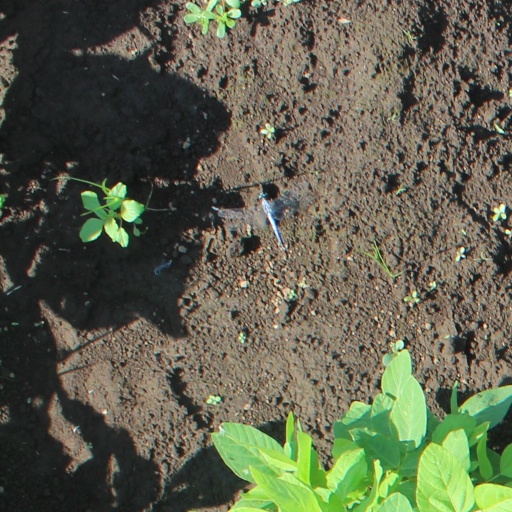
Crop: soybean